Nieuport 17

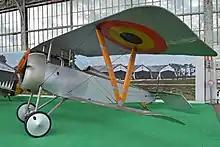
Nieuport 23 survivor in Belgian museum

Later in its service life, the 17 was operated in large numbers as an advanced trainer. The American Expeditionary Forces purchased 75 Nieuport 17s for training and the French operated a fleet of trainers. The French operated one Nieuport 21 for carrier training during 1920 and 1921 aboard "Bapaume", a converted French Arras-class aviso, pending the delivery of carrier aircraft such as the Nieuport-Delage NiD.32RH.